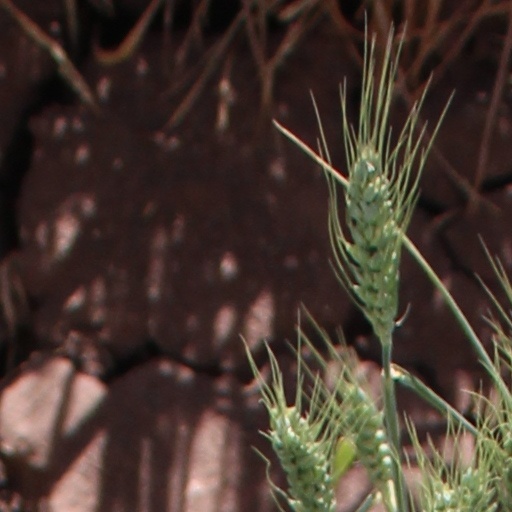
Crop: wheat